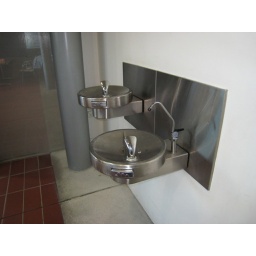
A good idea. A tap to fill water bottles in the water fountain.